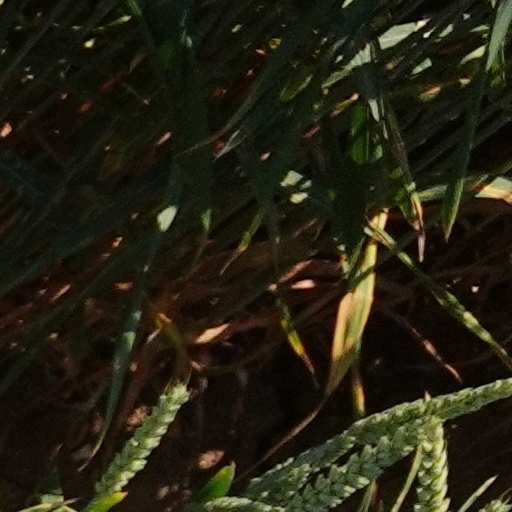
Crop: wheat